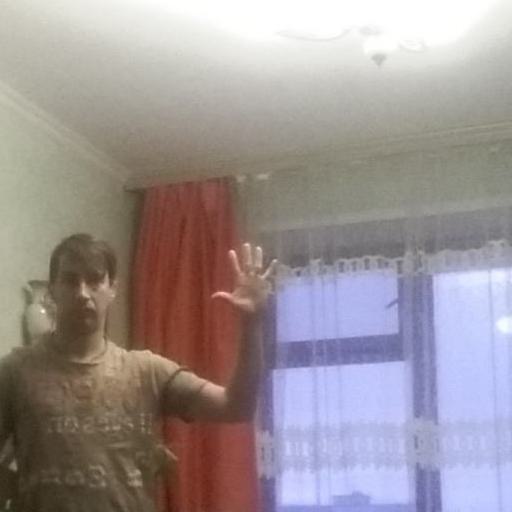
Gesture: palm